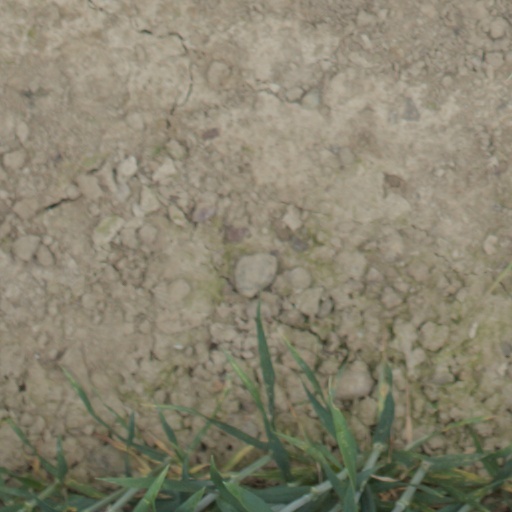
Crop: wheat